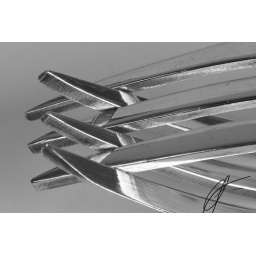
Found some old silver forks and spoons in my house yesterday... :)